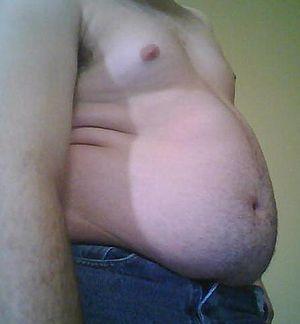
Les Nombrils est une série de bande dessinée québécoise humoristique, scénarisée par Dubuc et Delaf, ce dernier se chargeant également des dessins, et colorisée par Ben BK.